Pseudoscientific metrology

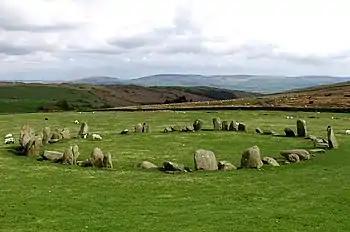
British stone circle at Swinside in Cumbria, which according to 366-geometry advocates displays in its dimensions an integral number of "Megalithic yards"

One of the first persons to associate megalith builders with geometry was the Scottish academic, Alexander Thom (1894–1985), who never hypothesised any 366-degree geometry himself. Thom believed that the megalith builders used a standard unit of measurement which he dubbed the megalithic yard. According to him, the length of this unit was 2.72 Imperial feet or 82.96 cm. The existence of this measurement is disputed.